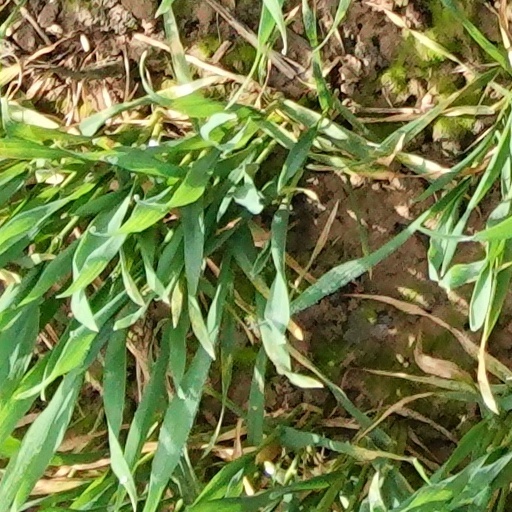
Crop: wheat